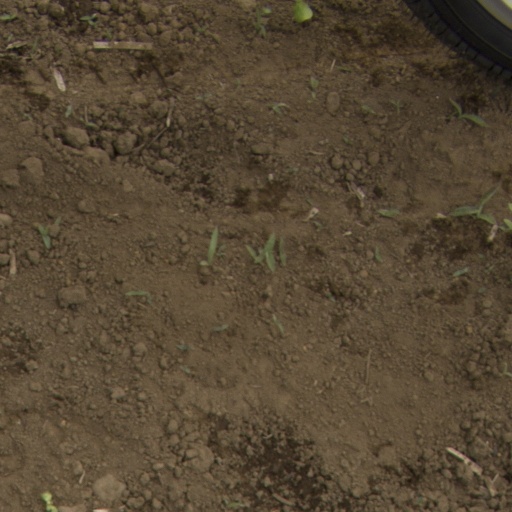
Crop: Jerusalem artichoke